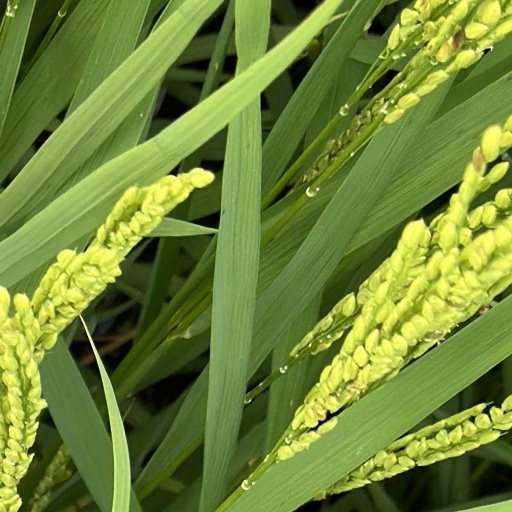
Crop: rice